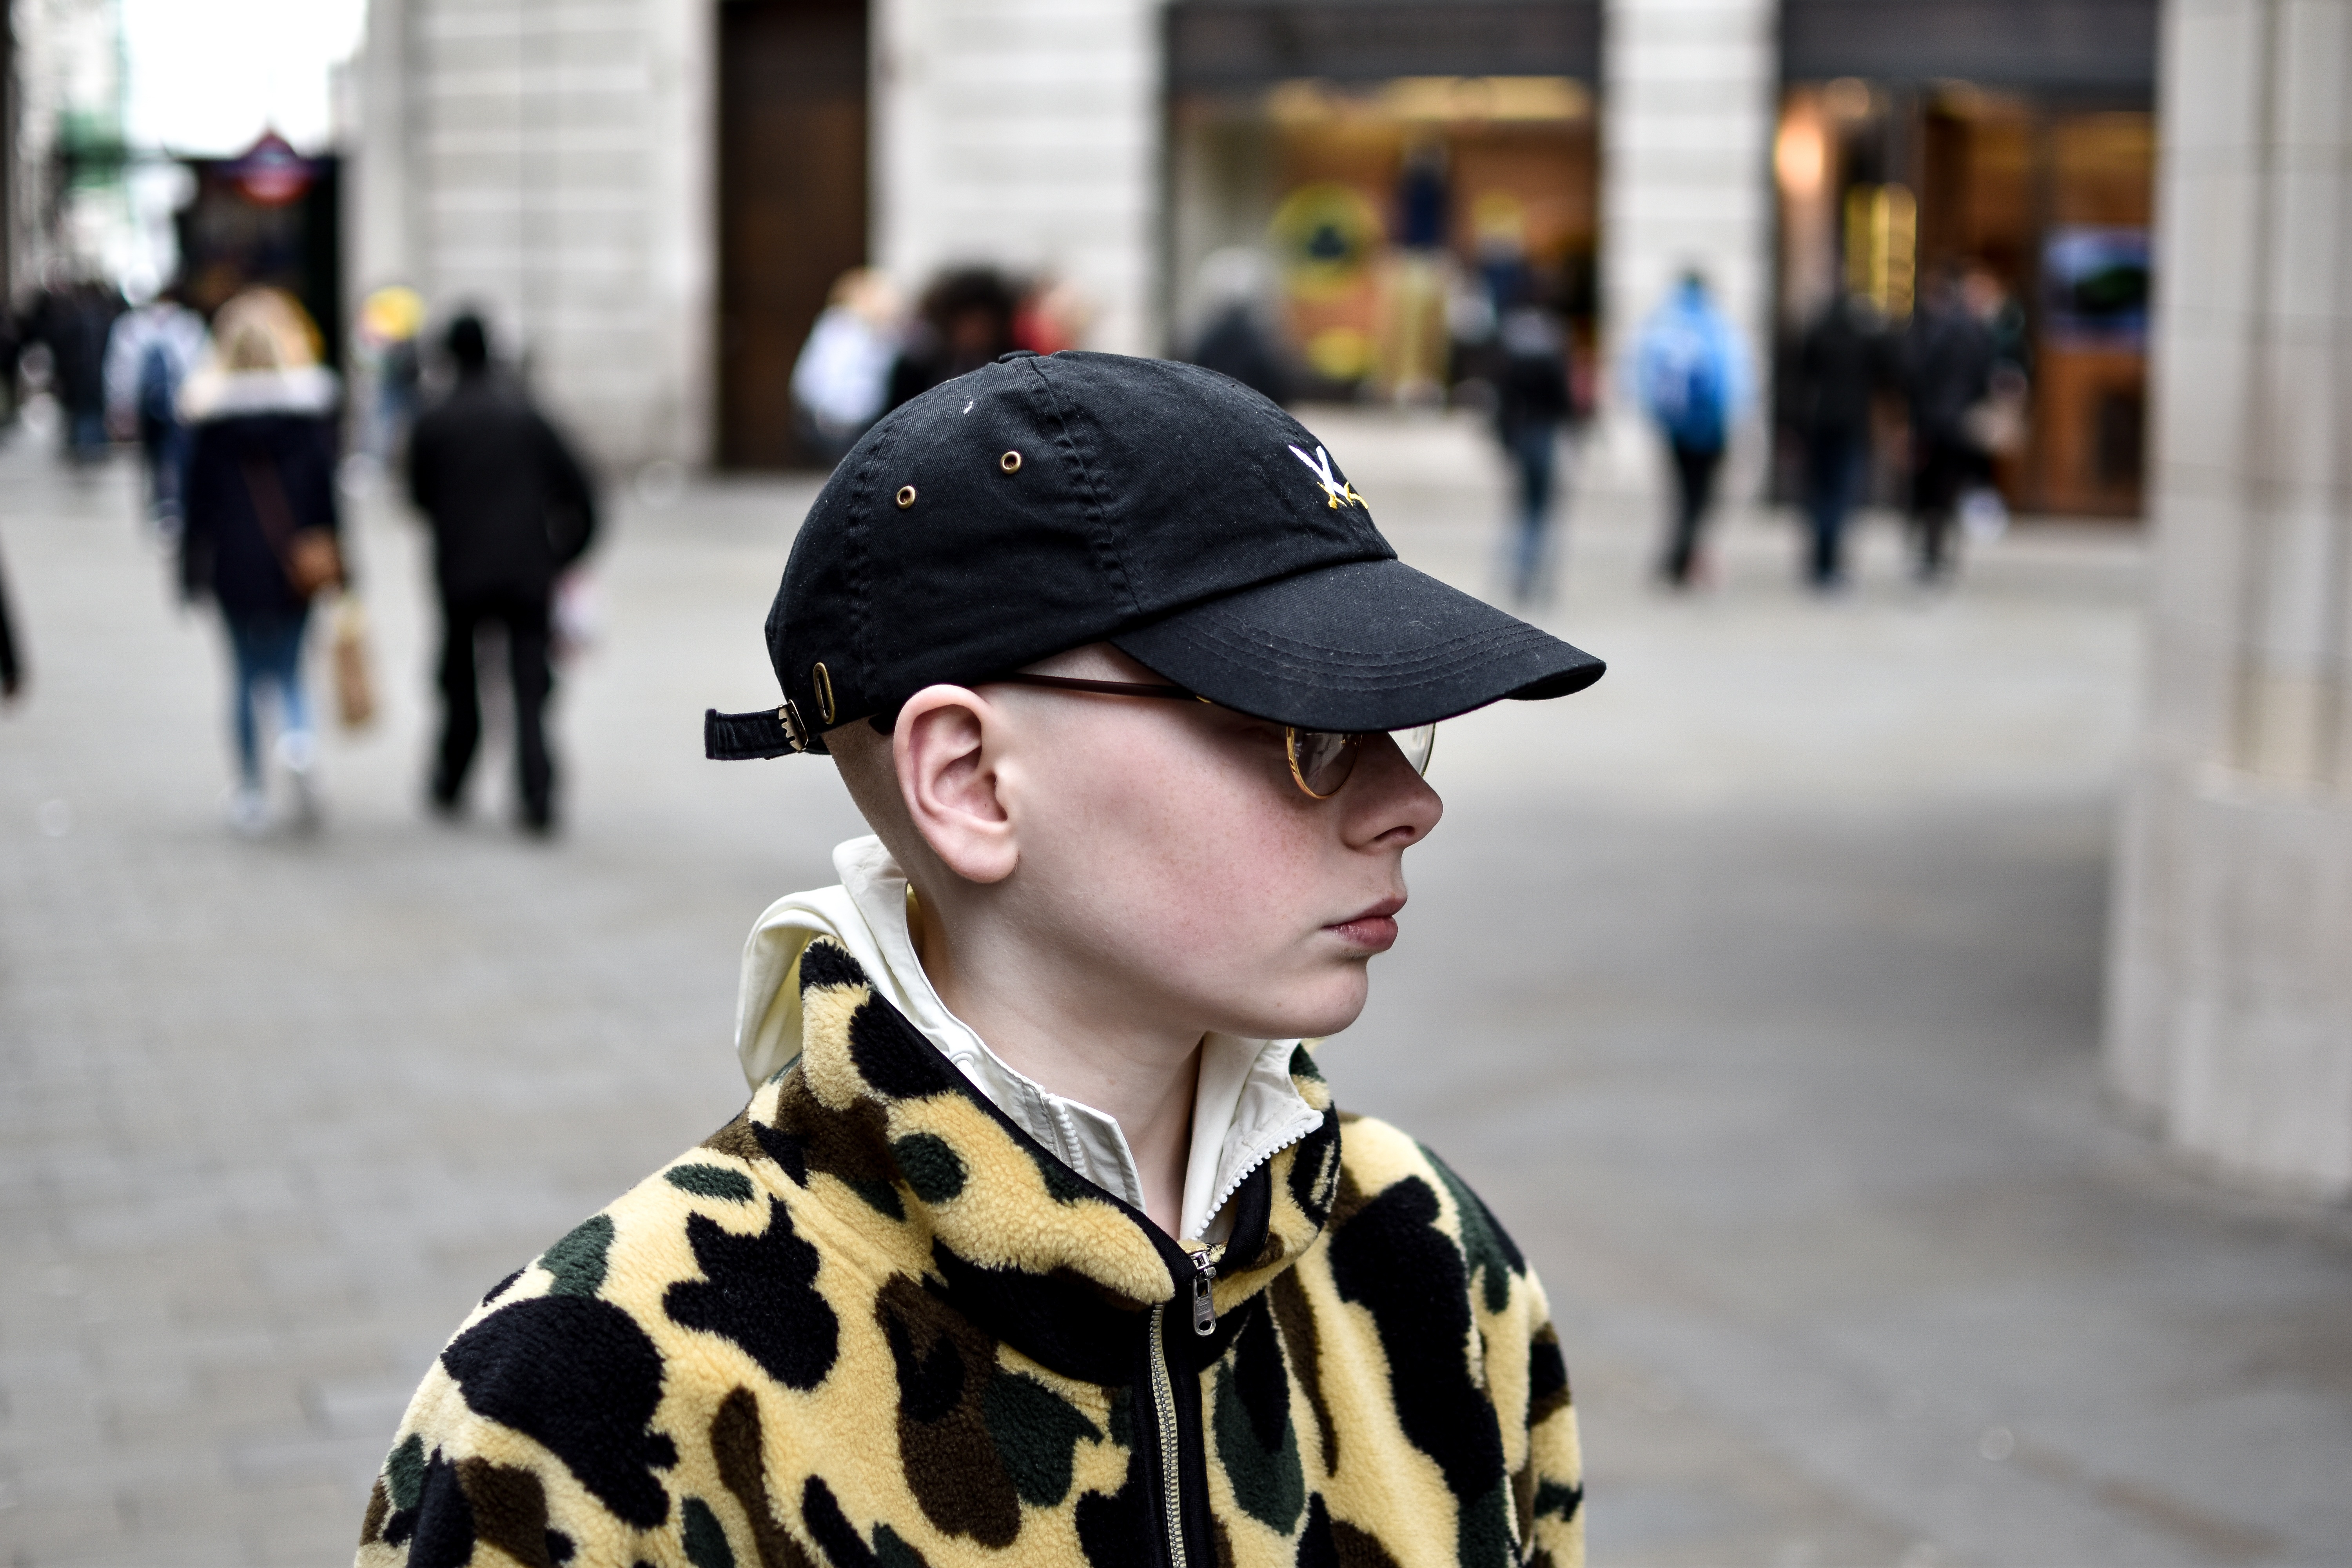
road, street, spring, hat, fashion, clothing, infrastructure, cap